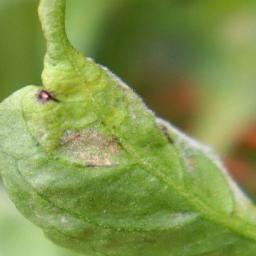
Label: powdery mildew